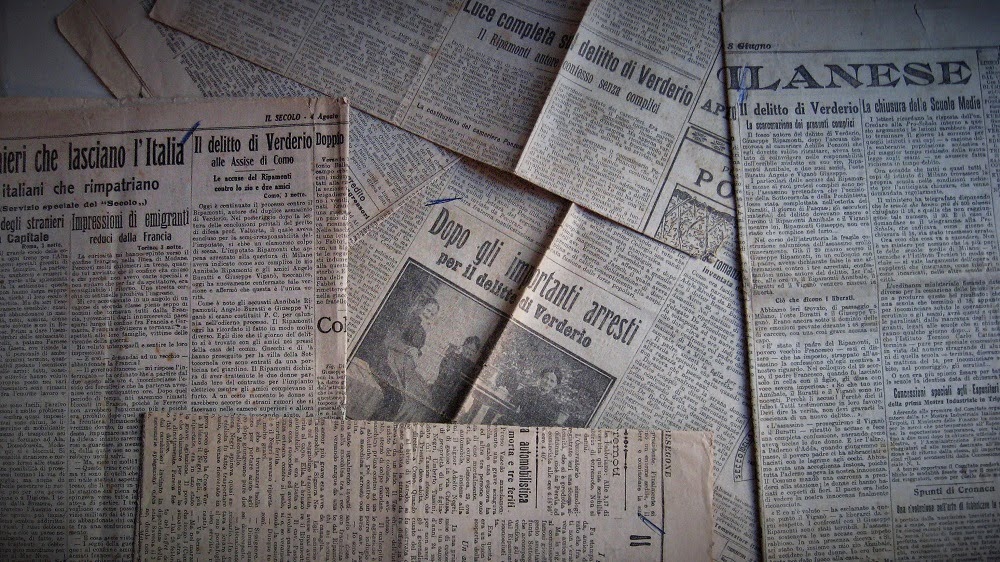
Waste category: paper